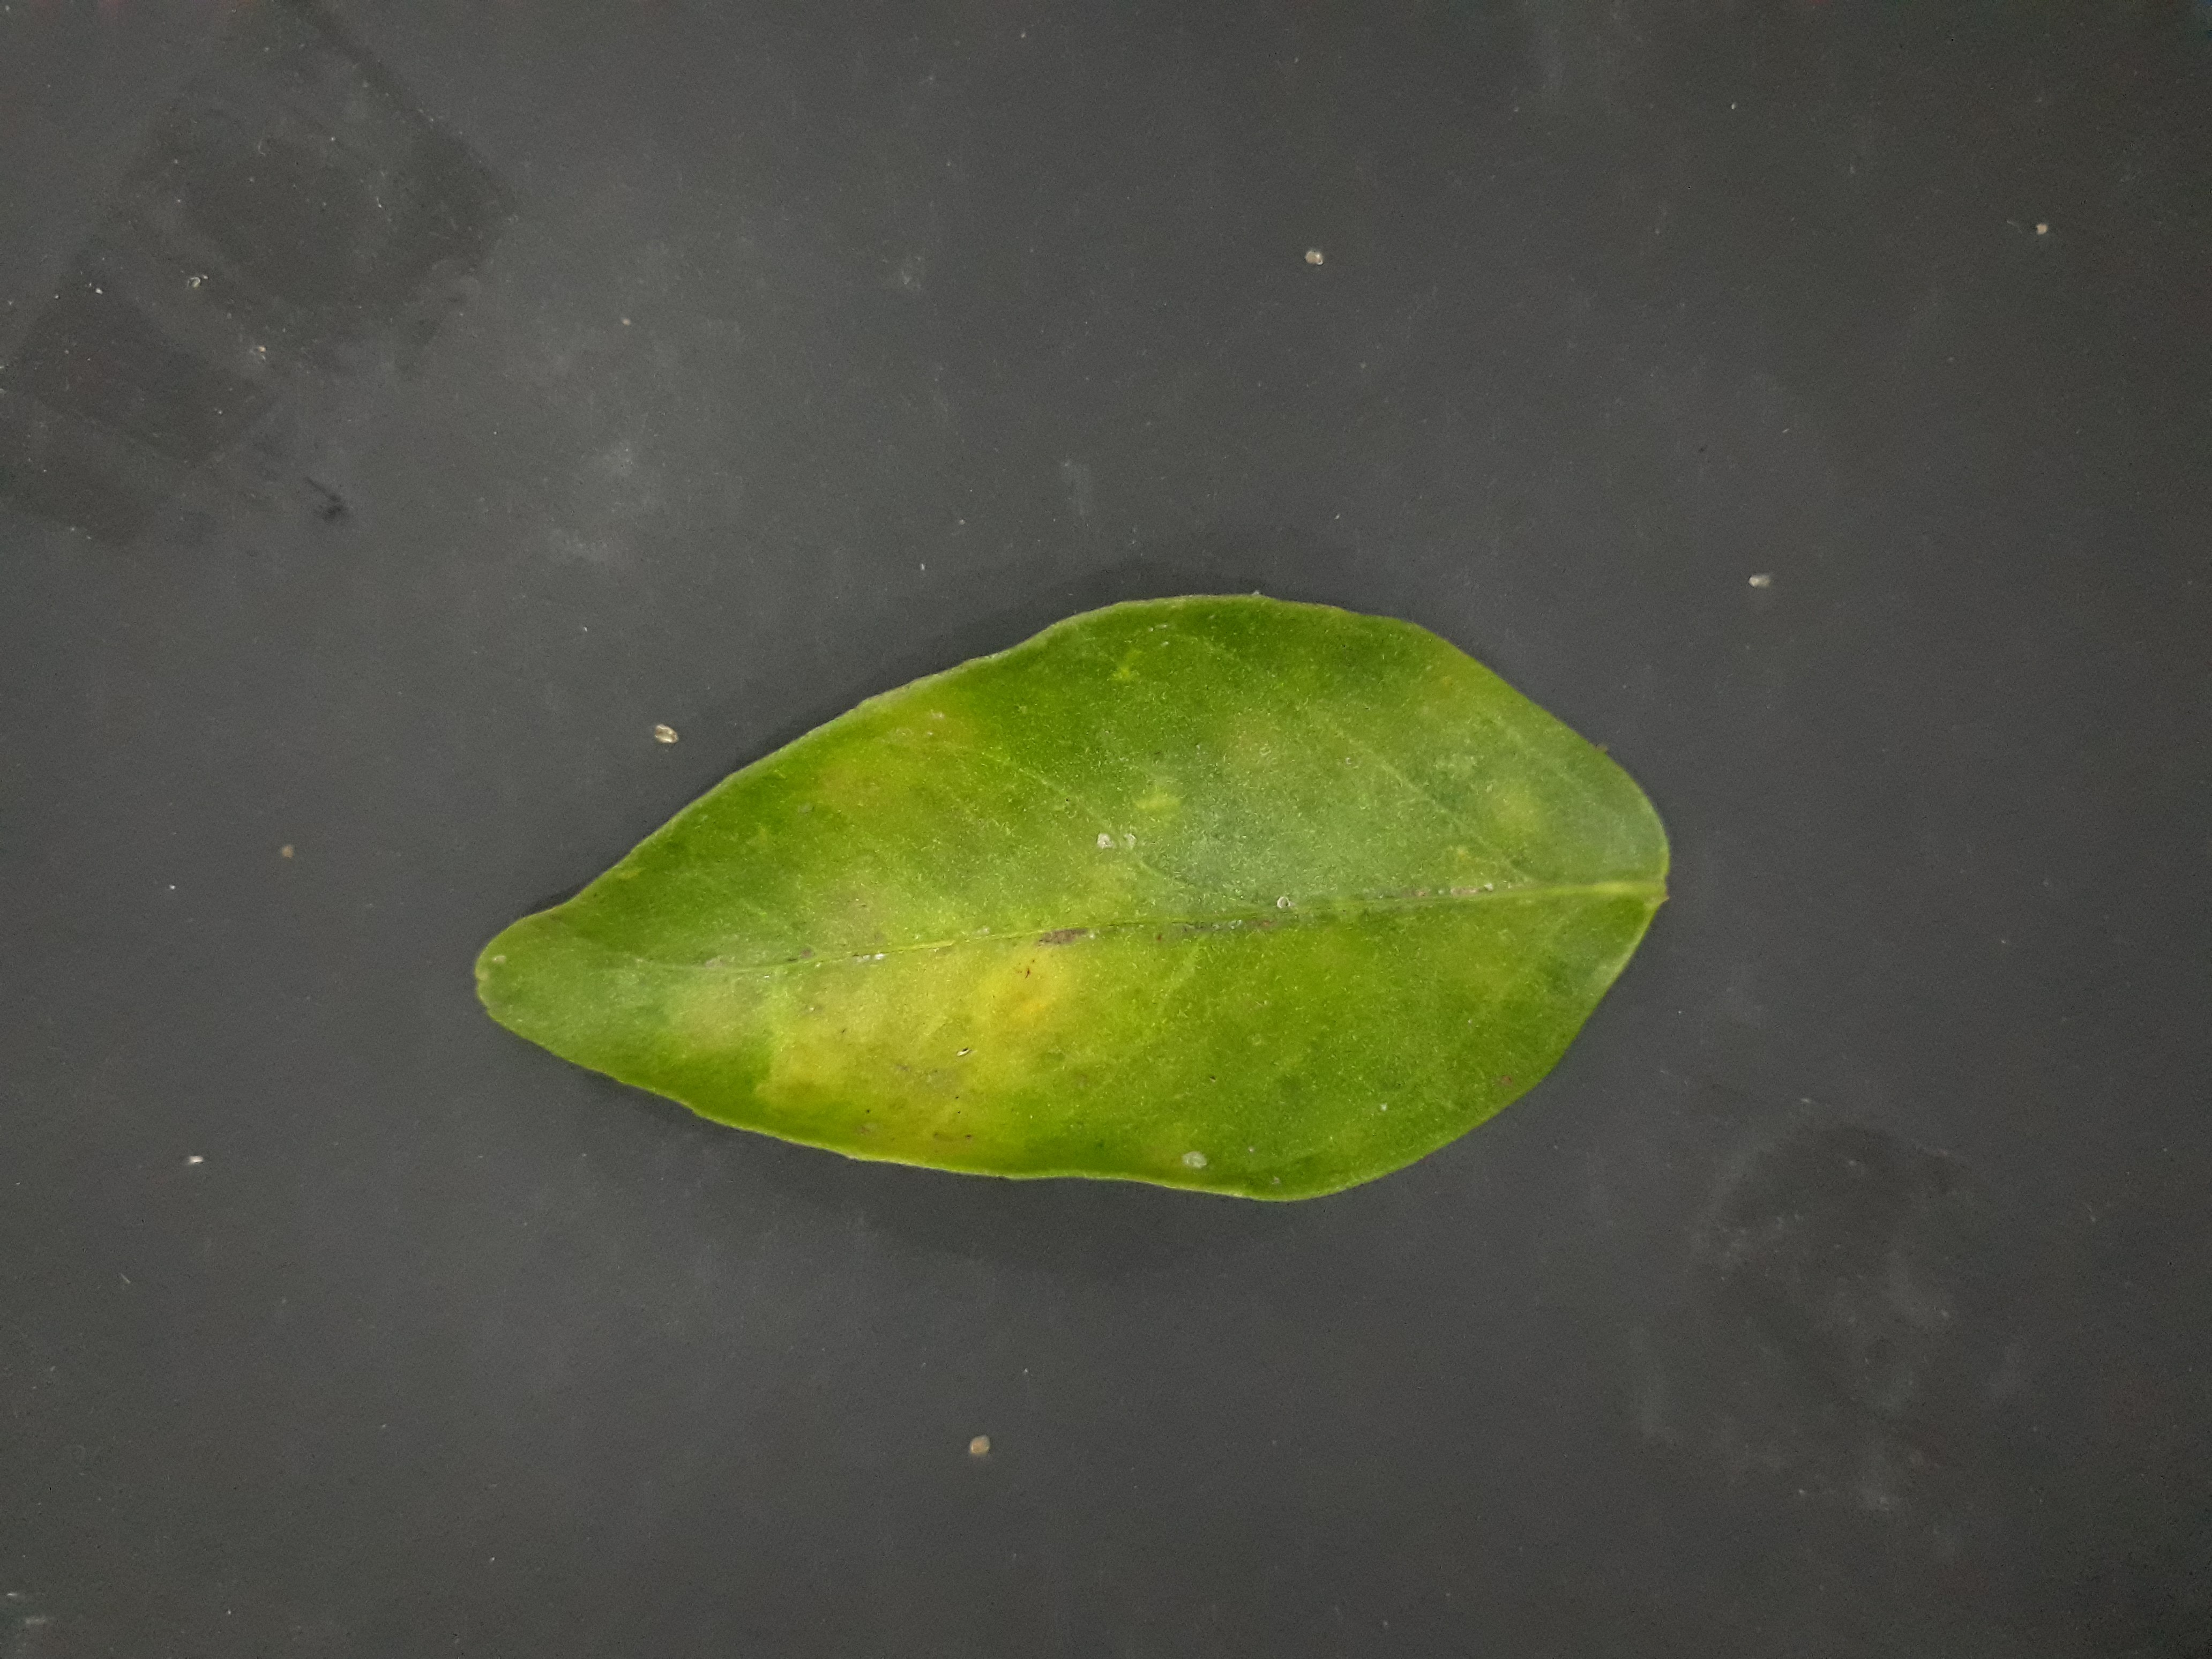
Label: Red_scale_sequelae